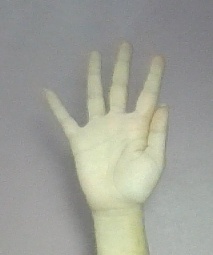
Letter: sheen